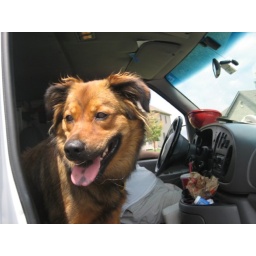
Uncle Larry's dog who likes to go for truck rides and run wild in the streets.